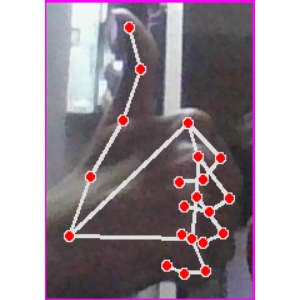
अक्षर: थ